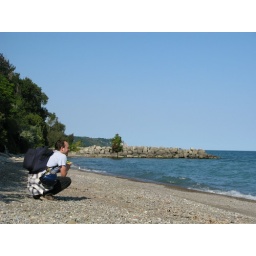
beside the water filtration plant